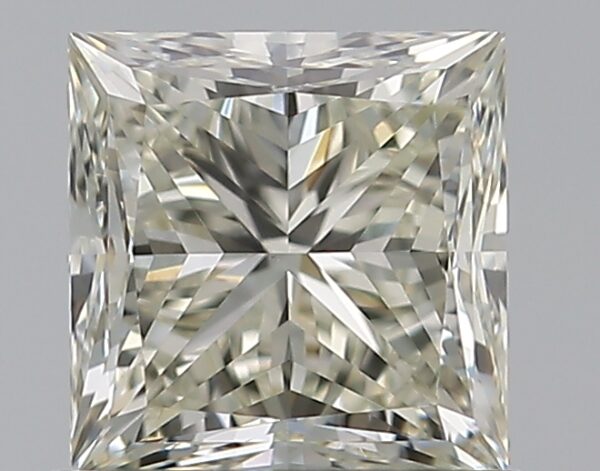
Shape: princess
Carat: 0.72
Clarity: VVS2
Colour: L
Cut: VG
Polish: EX
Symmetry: VG
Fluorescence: N
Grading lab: GIA
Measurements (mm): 4.78 x 4.67 x 3.48